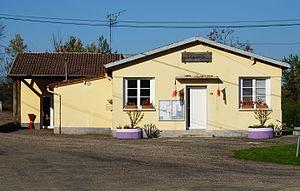
La mairie de Le Val-Saint-Éloi.
Le Val-Saint-Éloi est une commune française, située dans le département de la Haute-Saône en région Bourgogne-Franche-Comté.